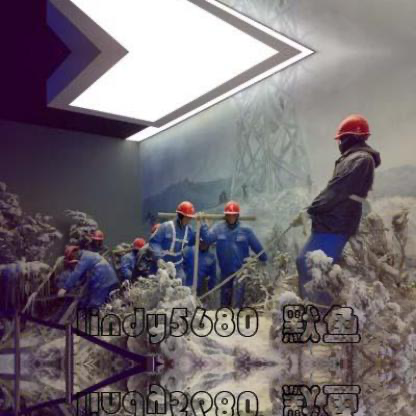
Objects in the image:
label: helmet
label: helmet
label: helmet
label: helmet
label: helmet
label: helmet